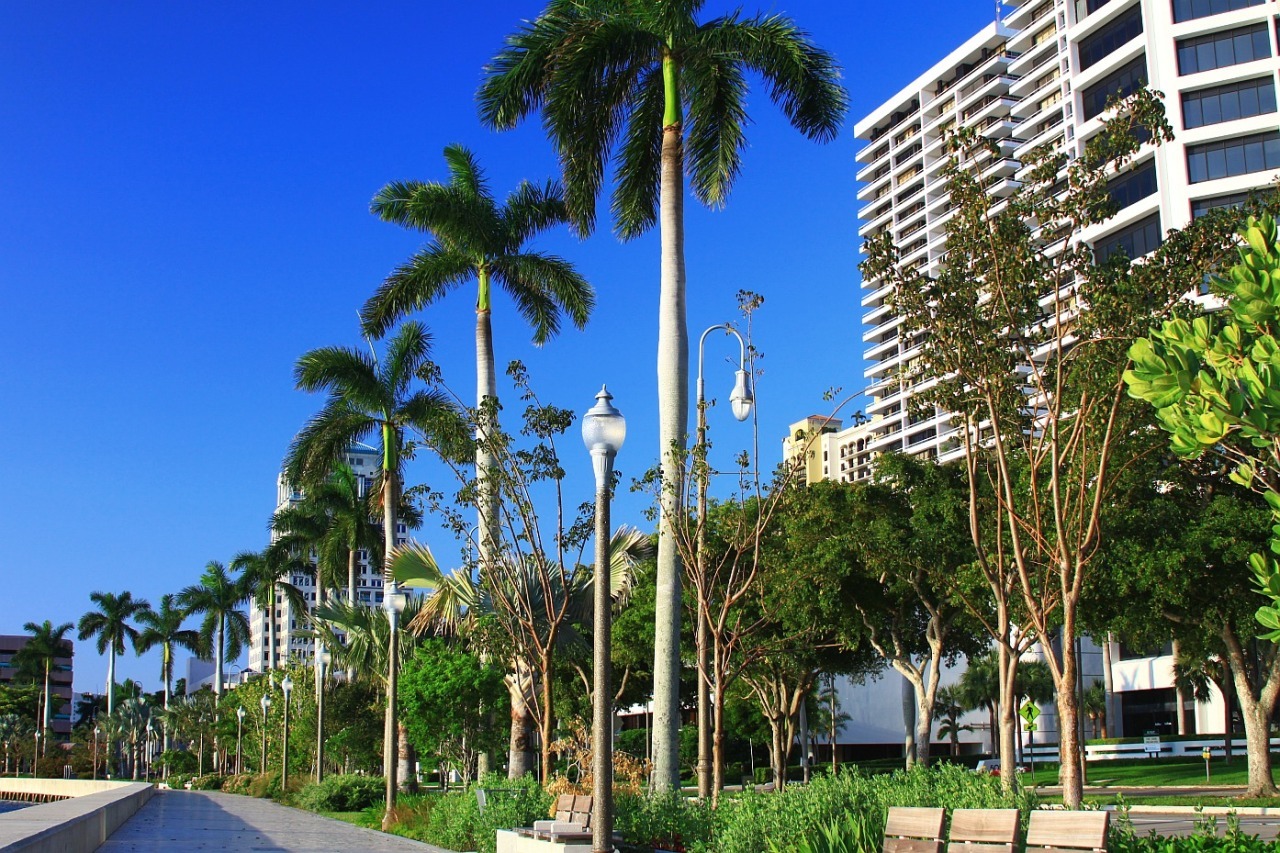
beach, tree, architecture, bench, street, building, vacation, palm, property, lamp, resort, estate, florida, condominium, real estate, residential area, woody plant, arecales, palm family